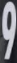
Number: 9